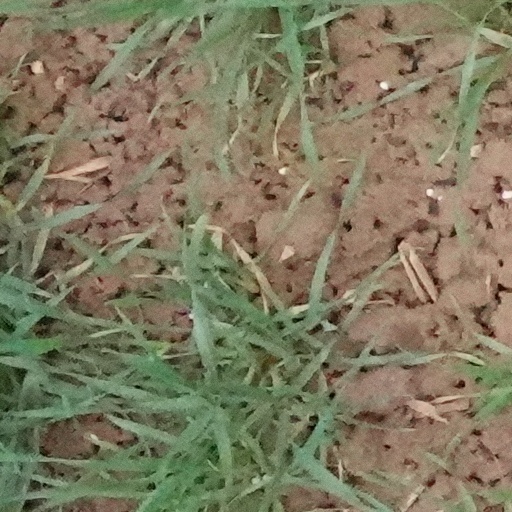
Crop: wheat